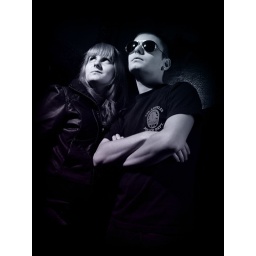
An HDR low-key portrait of a young man and a girl in a very old house